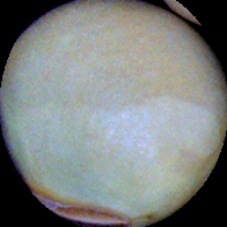
Label: Immature